World Vaisnava Association

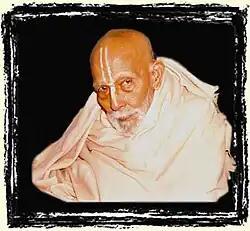
Bhakti Pramod Puri Goswami (1898–1999), the first president of the WVA–VVRS, founder-acharya of the Sri Gopinatha Gaudiya Math.

Already in February 1994 the leaders published initial copy of the periodical "World Vaisnava Association Newsletter". In November 1994 a founding meeting joined 120 participants. Among the WVA prominent founding members were the 97-year-old (who became the WVA first president), Bhakti Ballabh Tirtha (a vice-president), (a former secretary) and Tripurari Swami. The Association united most of the named branches. At the same time, such well-known successors of the Gaudiya Math as the Gaudiya Mission and ISKCON are not its members. ISKCON participates only by some figures, such as Bhaktisvarupa Damodar Swami.